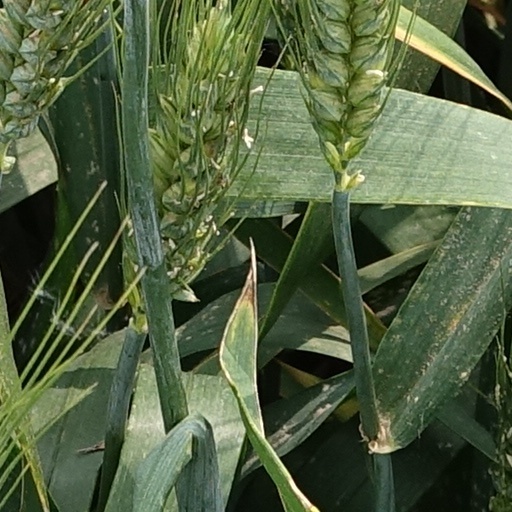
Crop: wheat